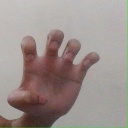
अक्षर: झ